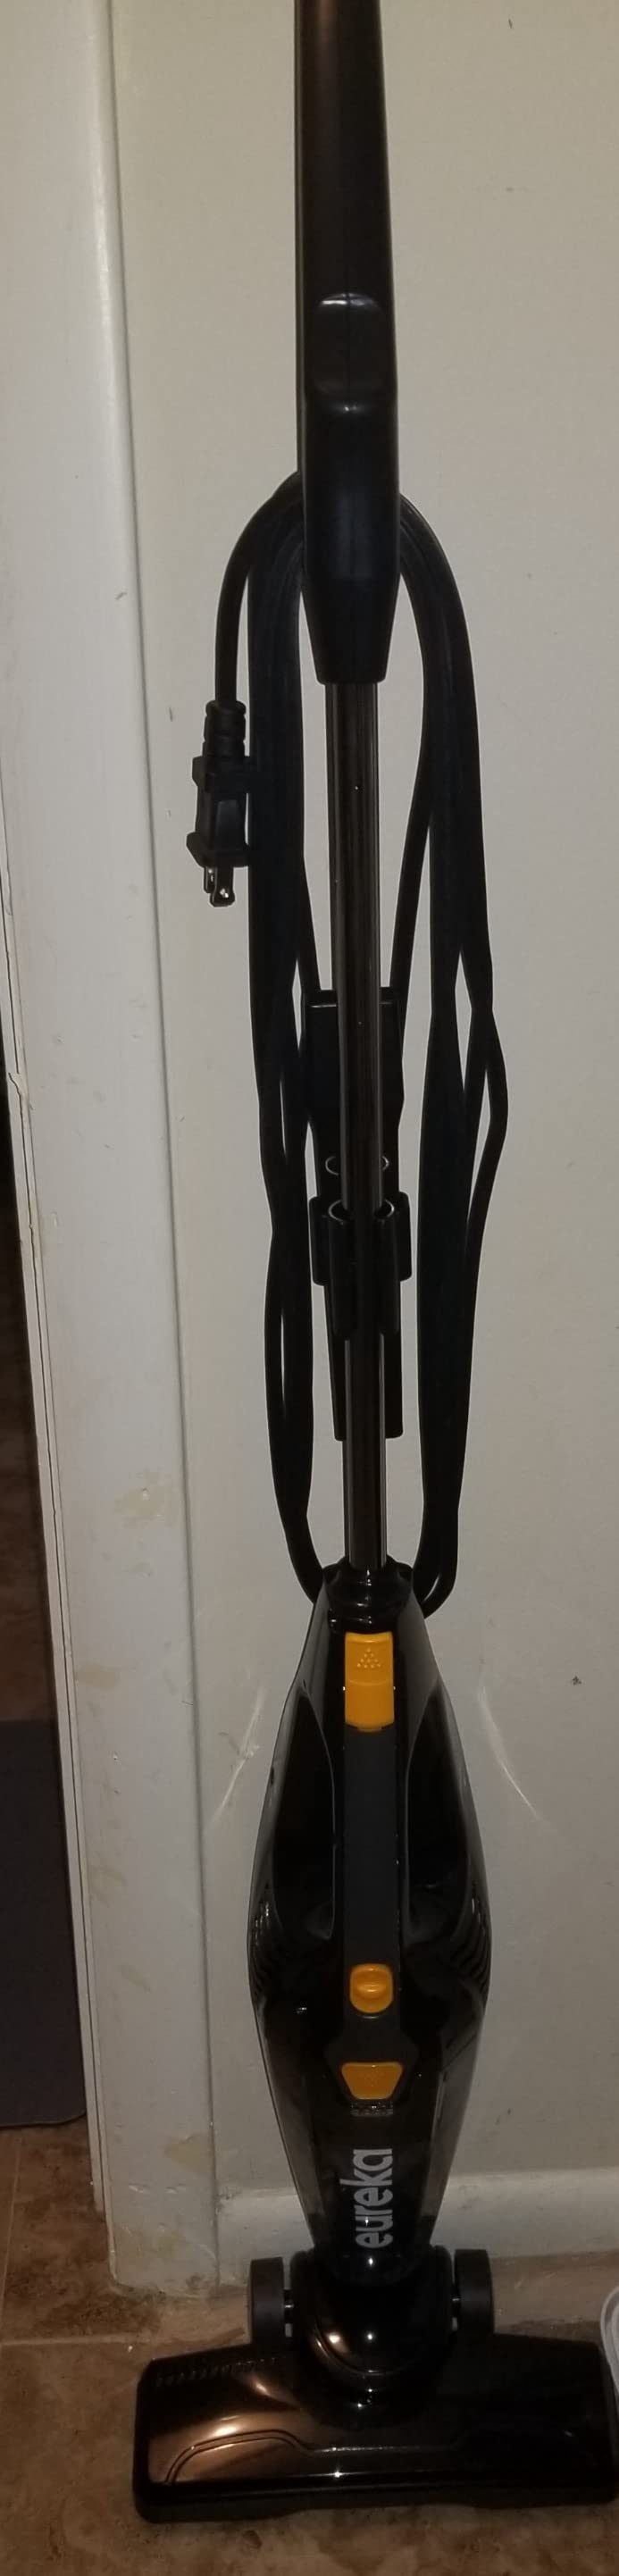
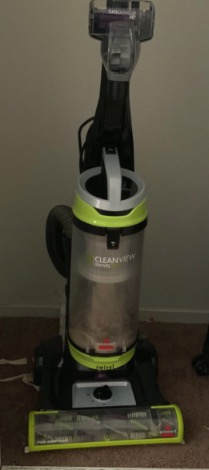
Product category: items_vacuum
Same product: no